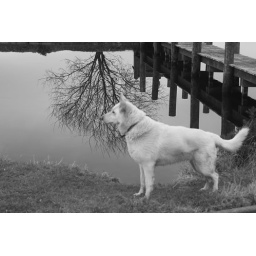
dog by the water B&W